1970 Georgia gubernatorial election

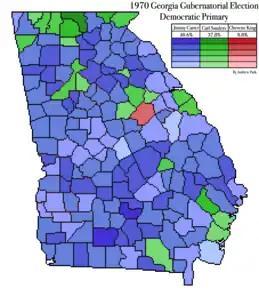

A runoff was held on September 23. Despite Sanders's initial front-runner status and popularity, Carter won by nearly 20 points.